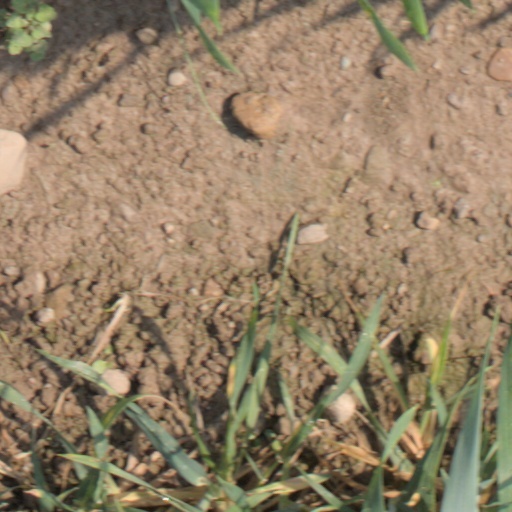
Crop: wheat